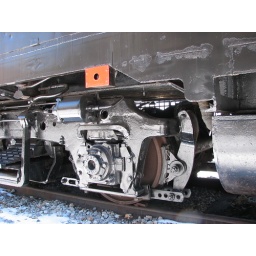
Closeup of truck on GP-9 display locomotive at Horseshoe Curve National Historical Landmark in Pennsylvania